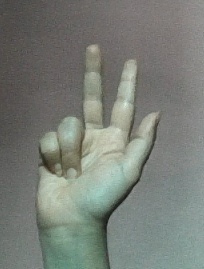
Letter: al